Trams in Europe

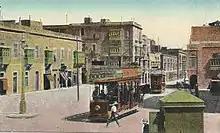
Trams in Floriana in the early 20th century

Tramways in Germany served as the primary means of urban transport until the early 1960s when they were systematically replaced by buses. Tramways begun to reappear in the 1980s, before once again becoming a modern means of public transport in the 1990s. Popular notions of fashion have been used by scholars to explain this cycle of acceptance, rejection and restoration.